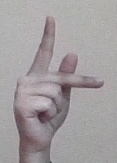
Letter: dha